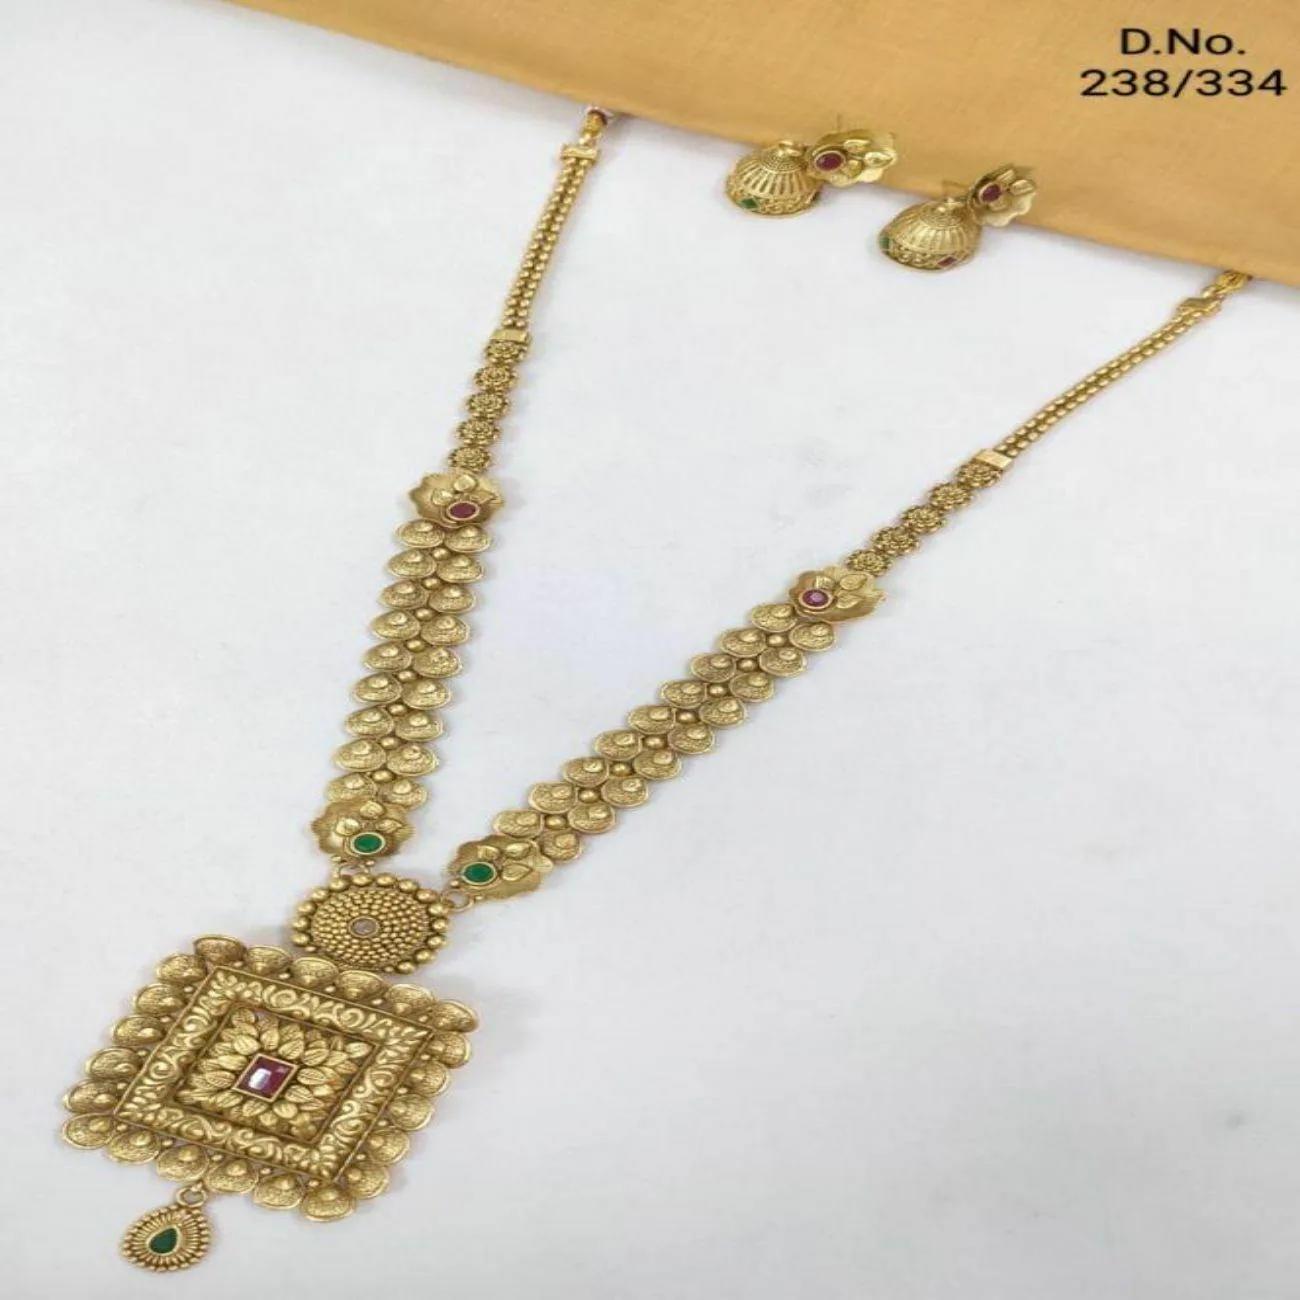
MAMTA ART JEWELLERY Twinkling Chunky Jewellery Sets
Type: Necklaces
Brand: MAMTA ART JEWELLERY
Price: Rs. 1090
Mamta Art Jewellery designs and manufactures all ranges of elegant jewellery as per customer demands.We are in to this from last 20 years with dedicated product quality and customer satisfactions is our main moto.we exlusively make designs for weddings and other functions